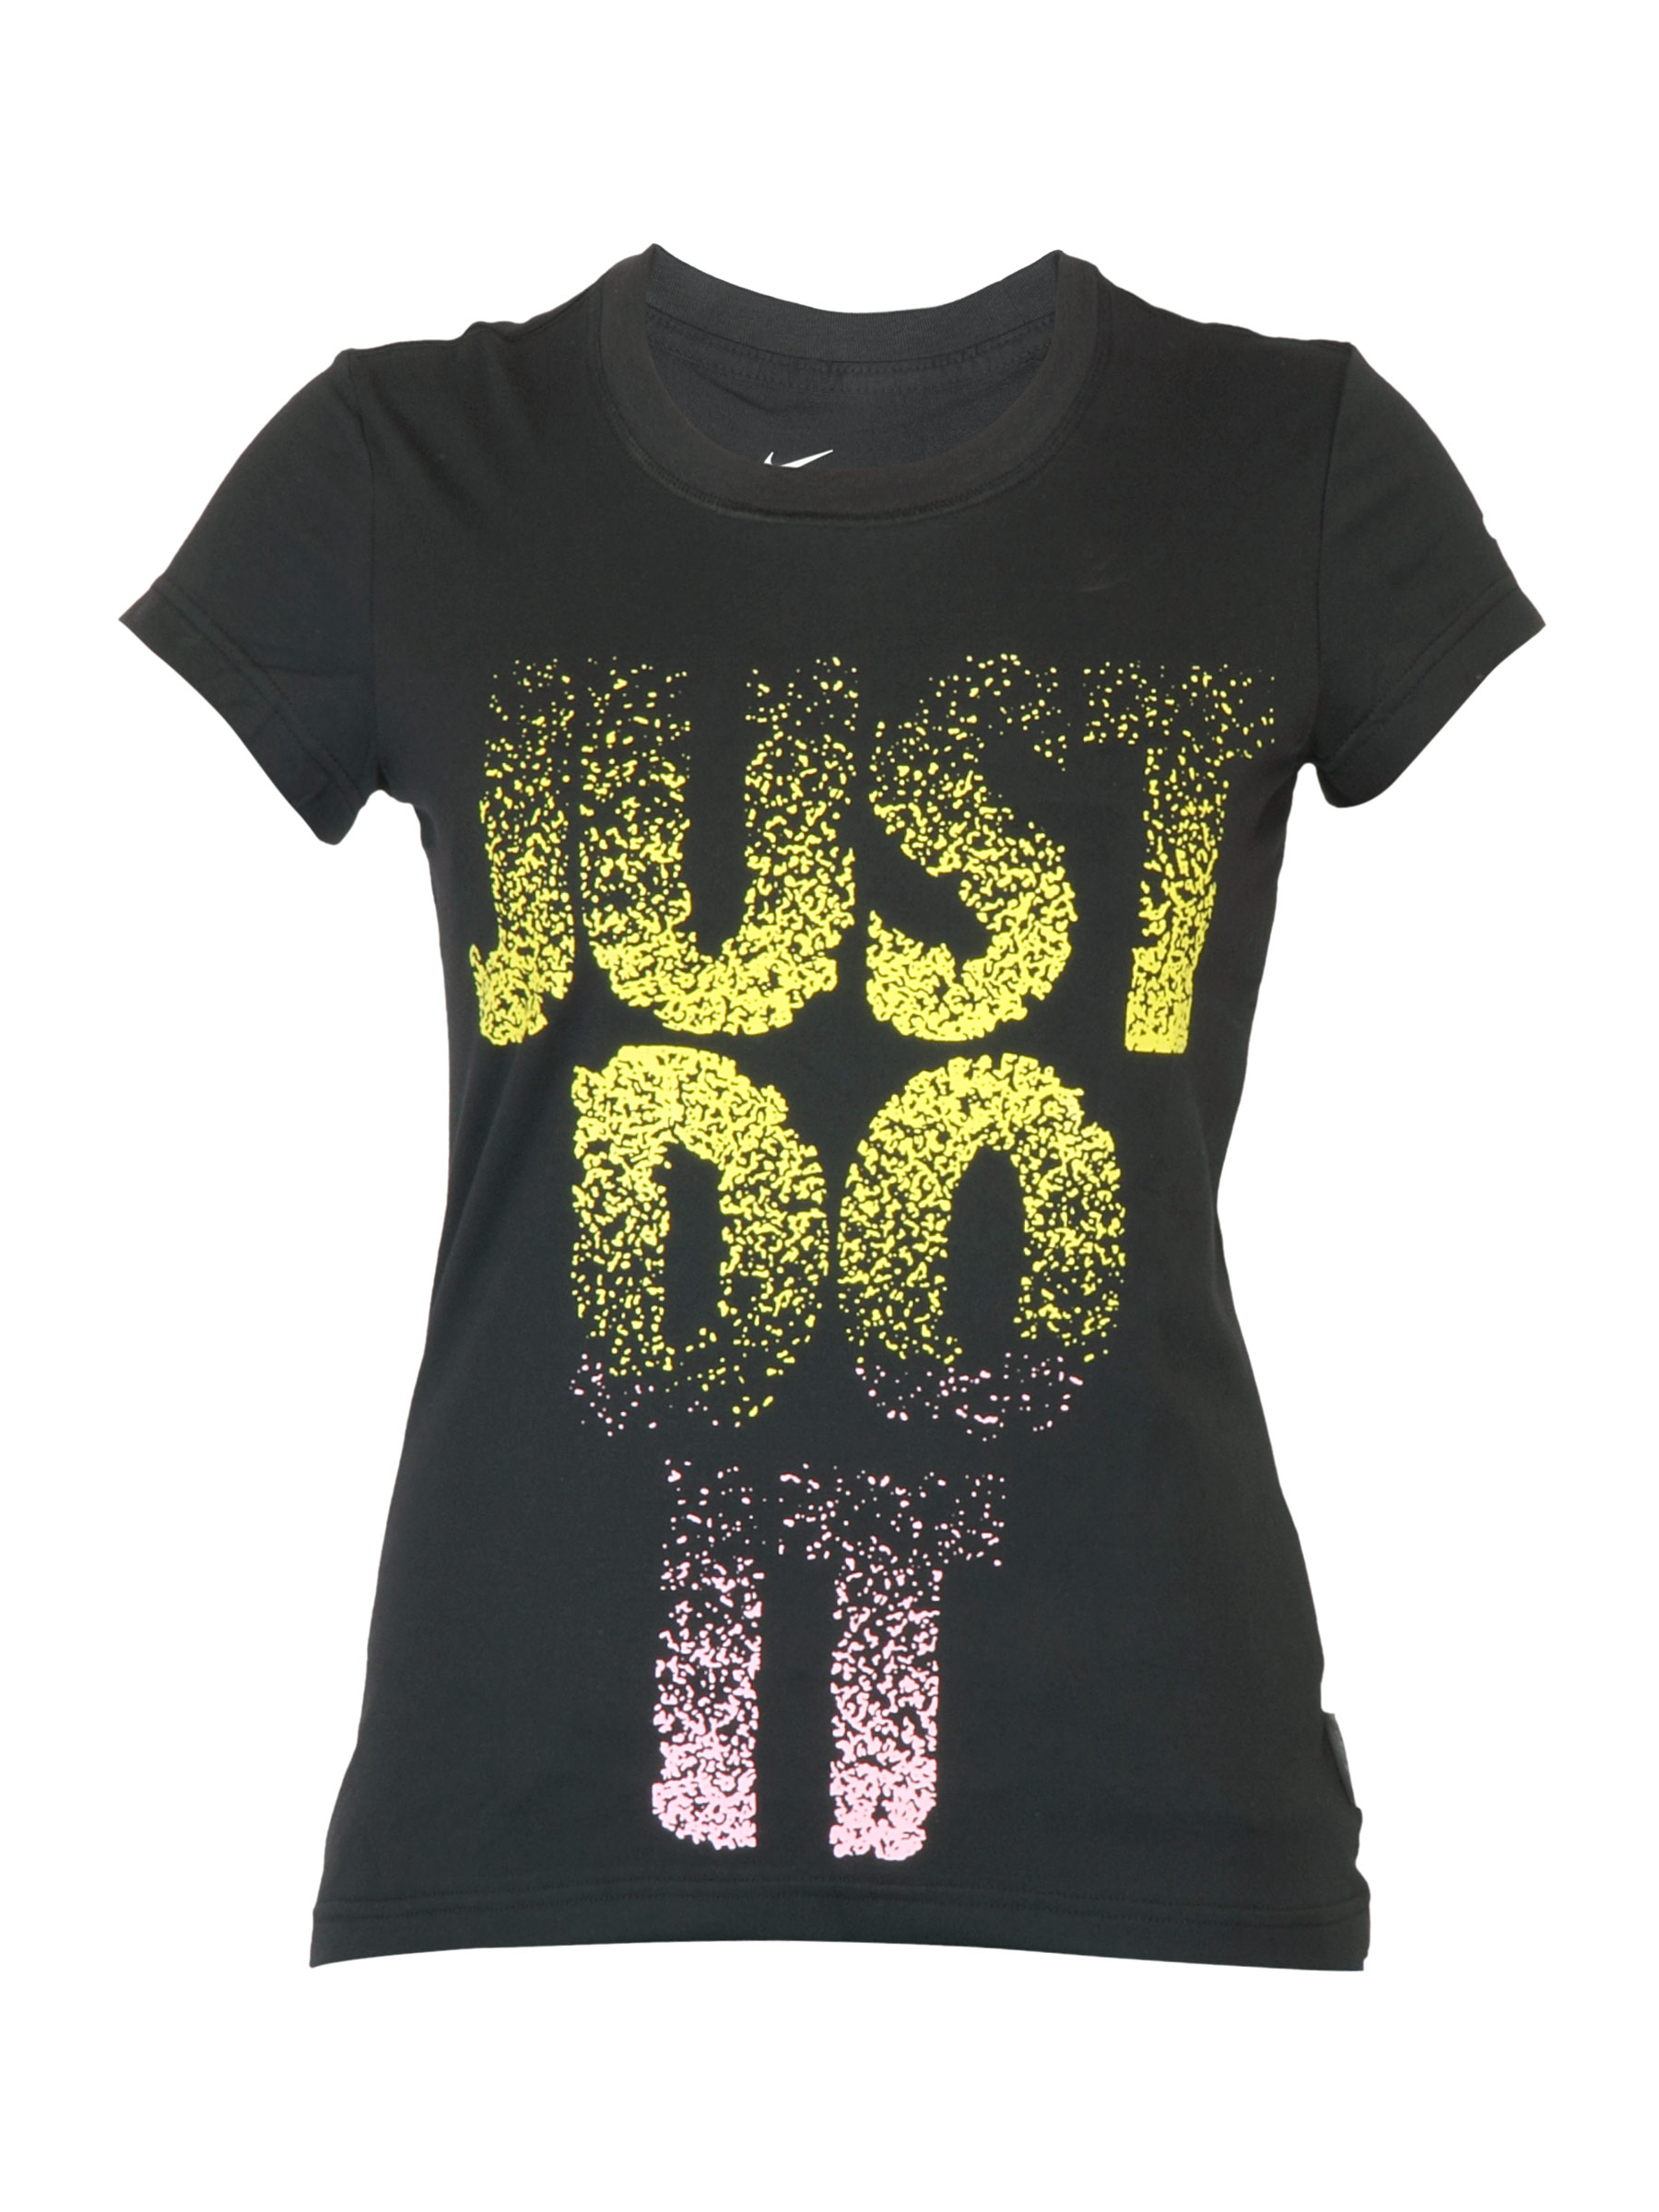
Nike Women Grafitti Black T-shirt
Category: Apparel / Topwear / Tshirts
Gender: Women
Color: Black
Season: Fall 2011
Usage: Casual